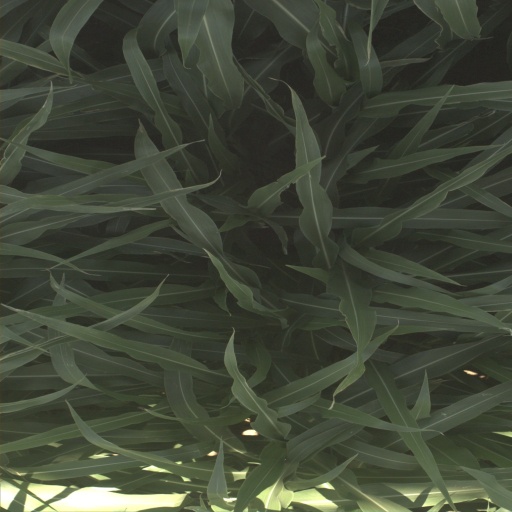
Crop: sorghum